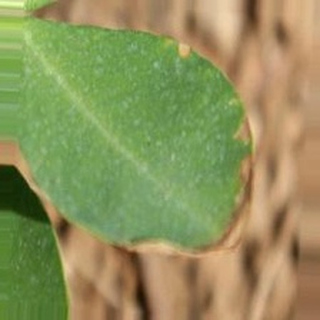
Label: healthy_groundnut